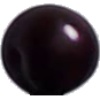
Label: Cherry Wax Black 1